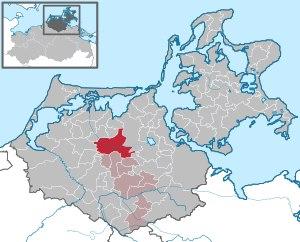
Velgast est une commune de l'arrondissement de Poméranie-Occidentale-Rügen au nord-est de l'Allemagne. Sa population comptait 512 habitants au 31 décembre 2010.